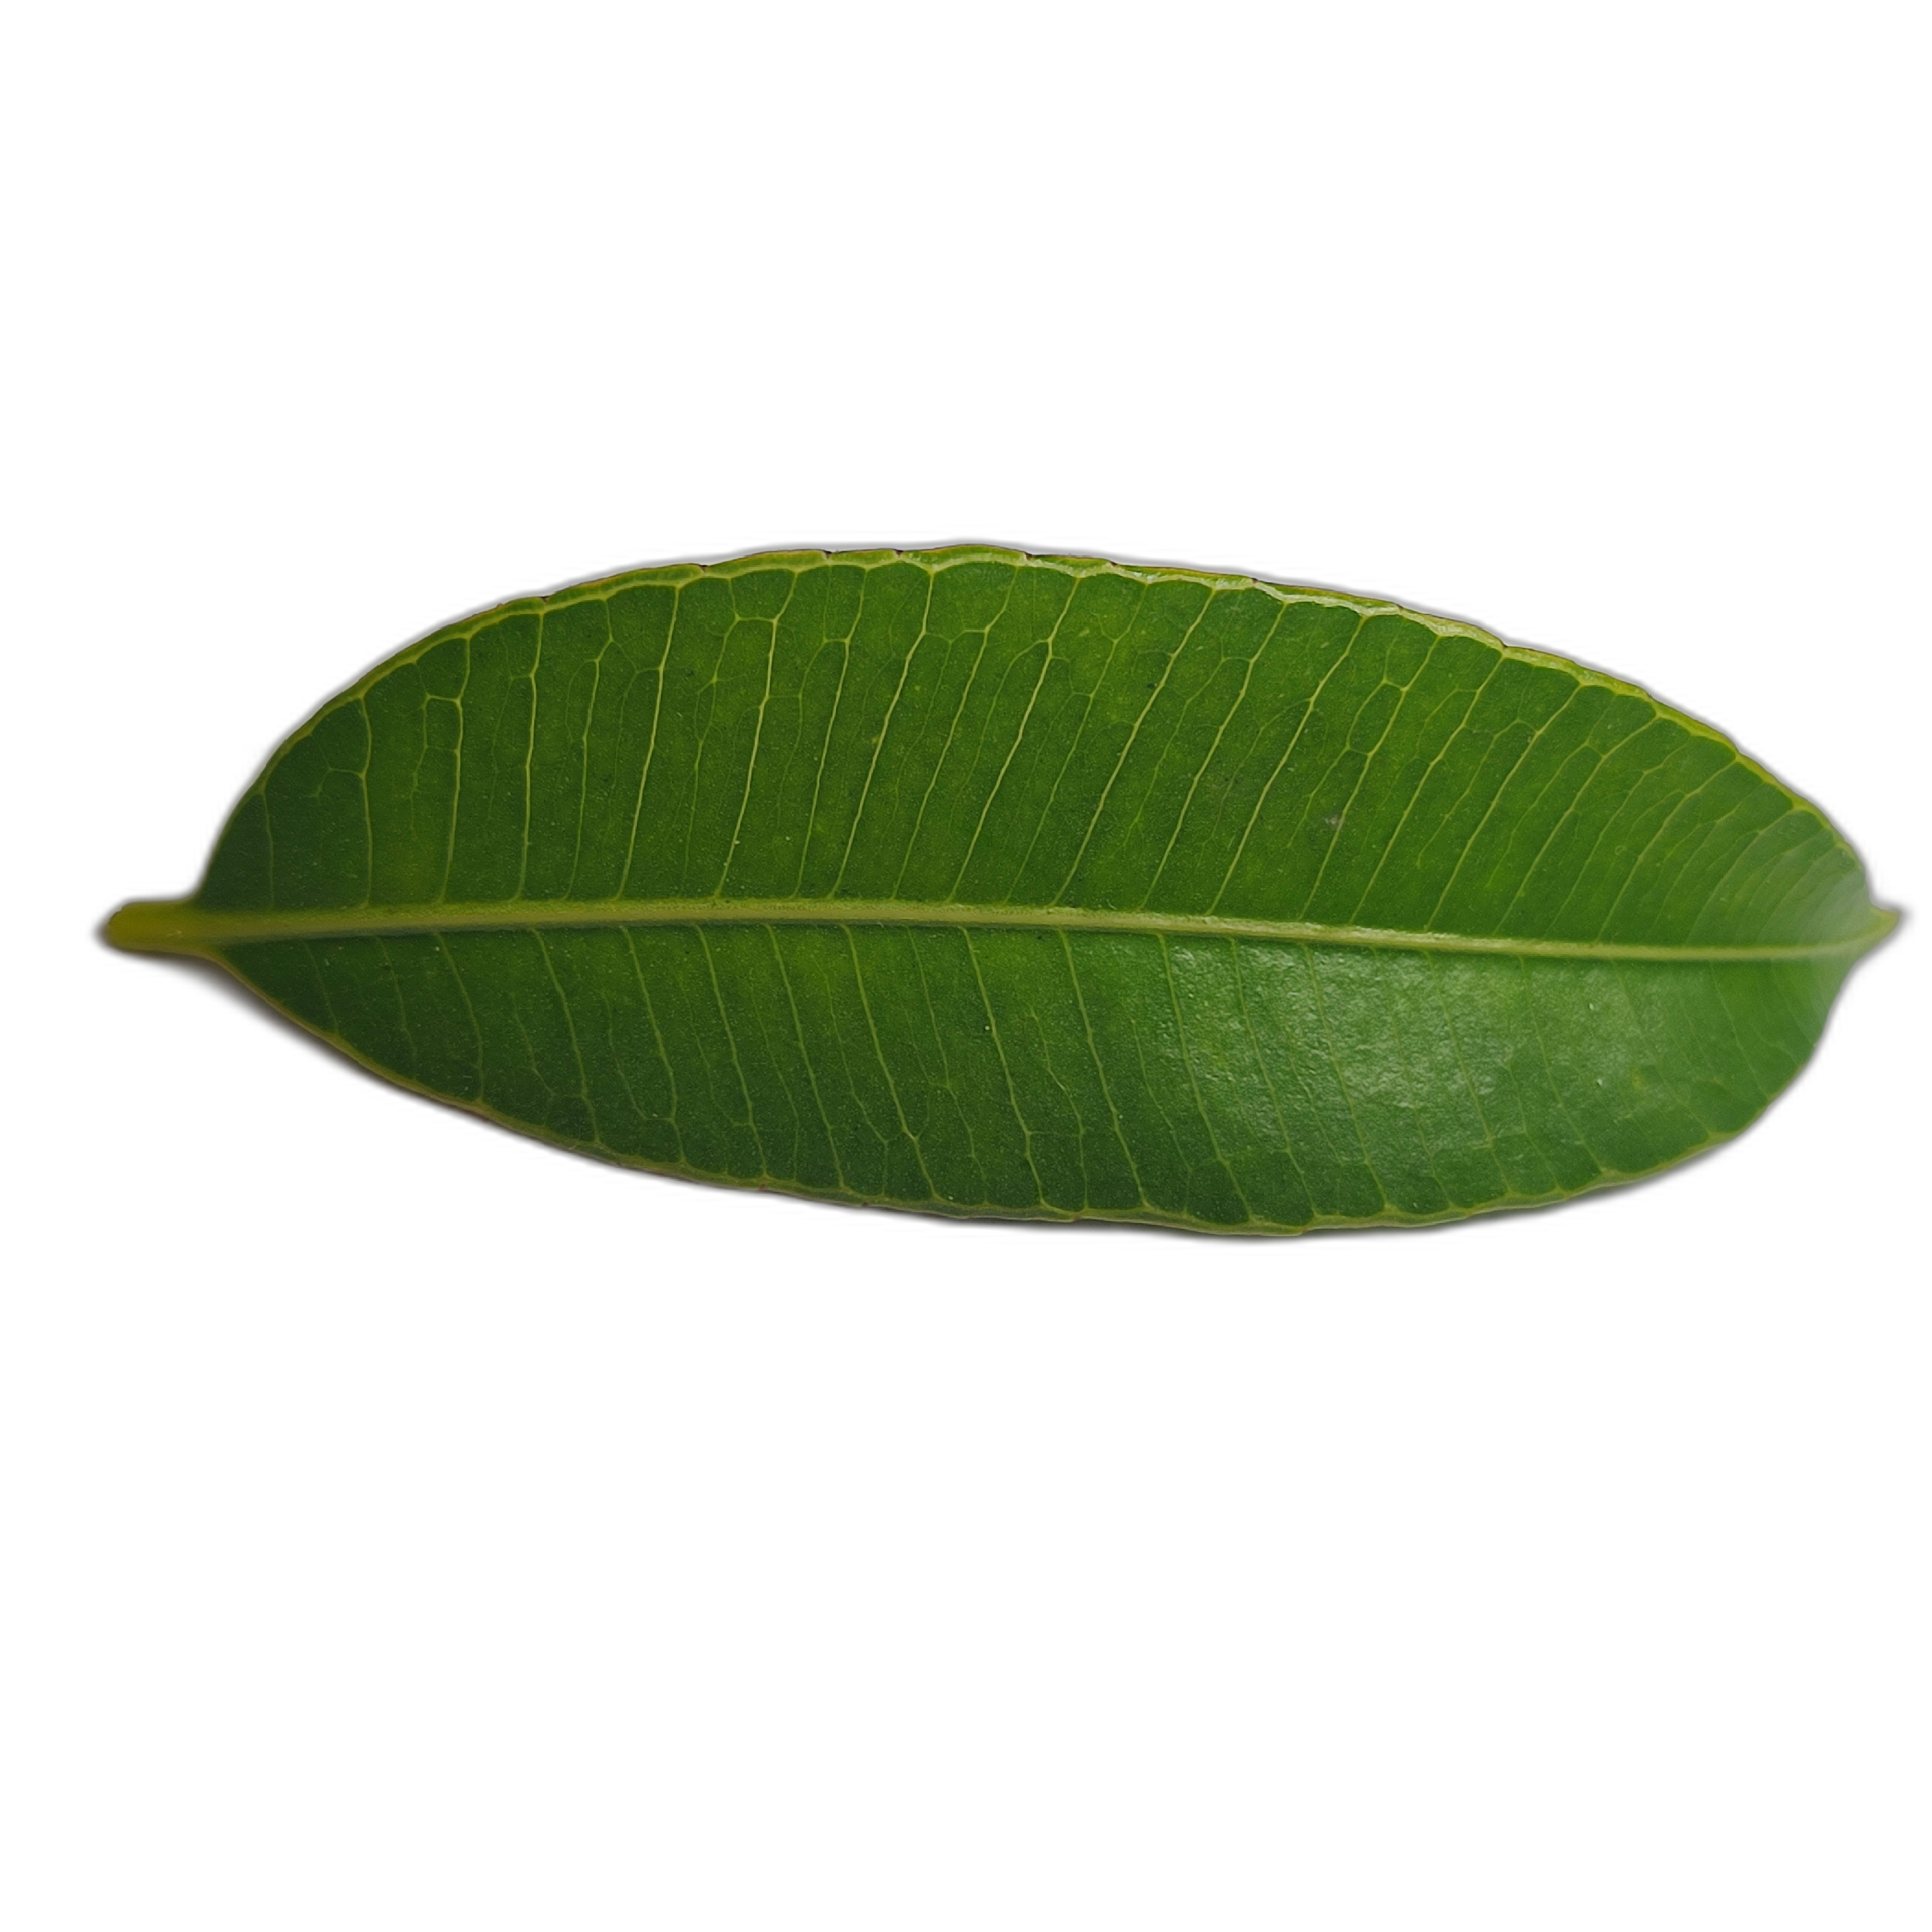
Label: healthy